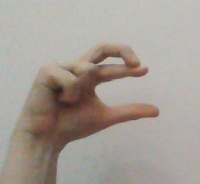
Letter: thal